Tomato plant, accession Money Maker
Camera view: vertical (180 deg); turntable rotation: 30 degrees
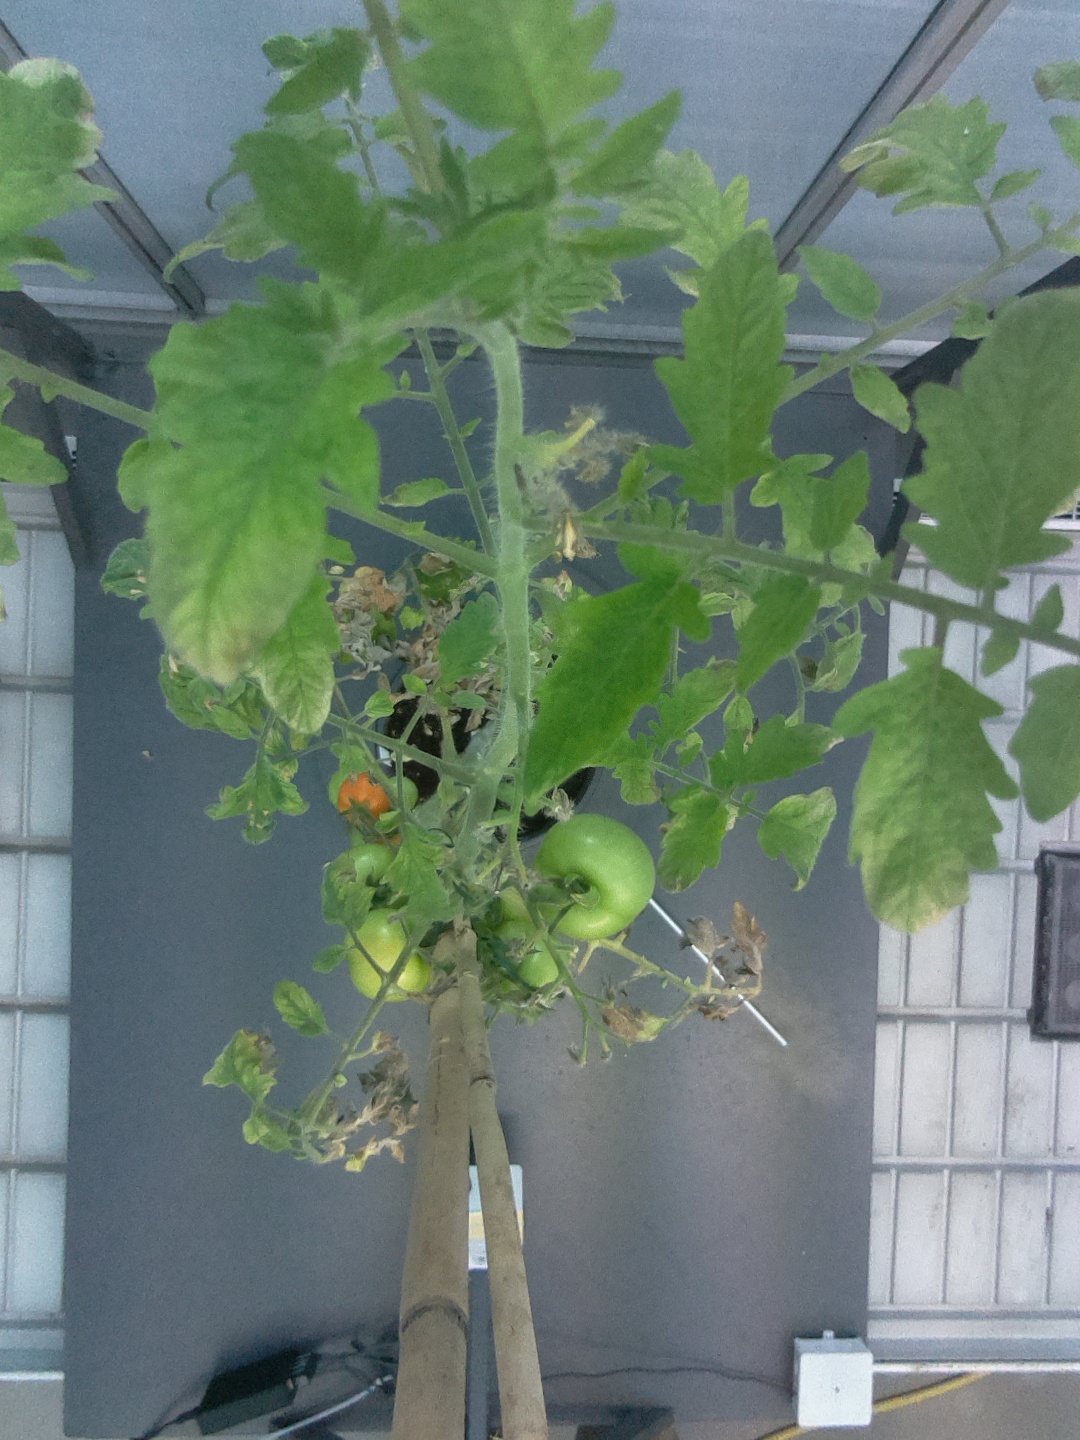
BBCH growth stage 83: 30%-40% of fruits show typical fully ripe color